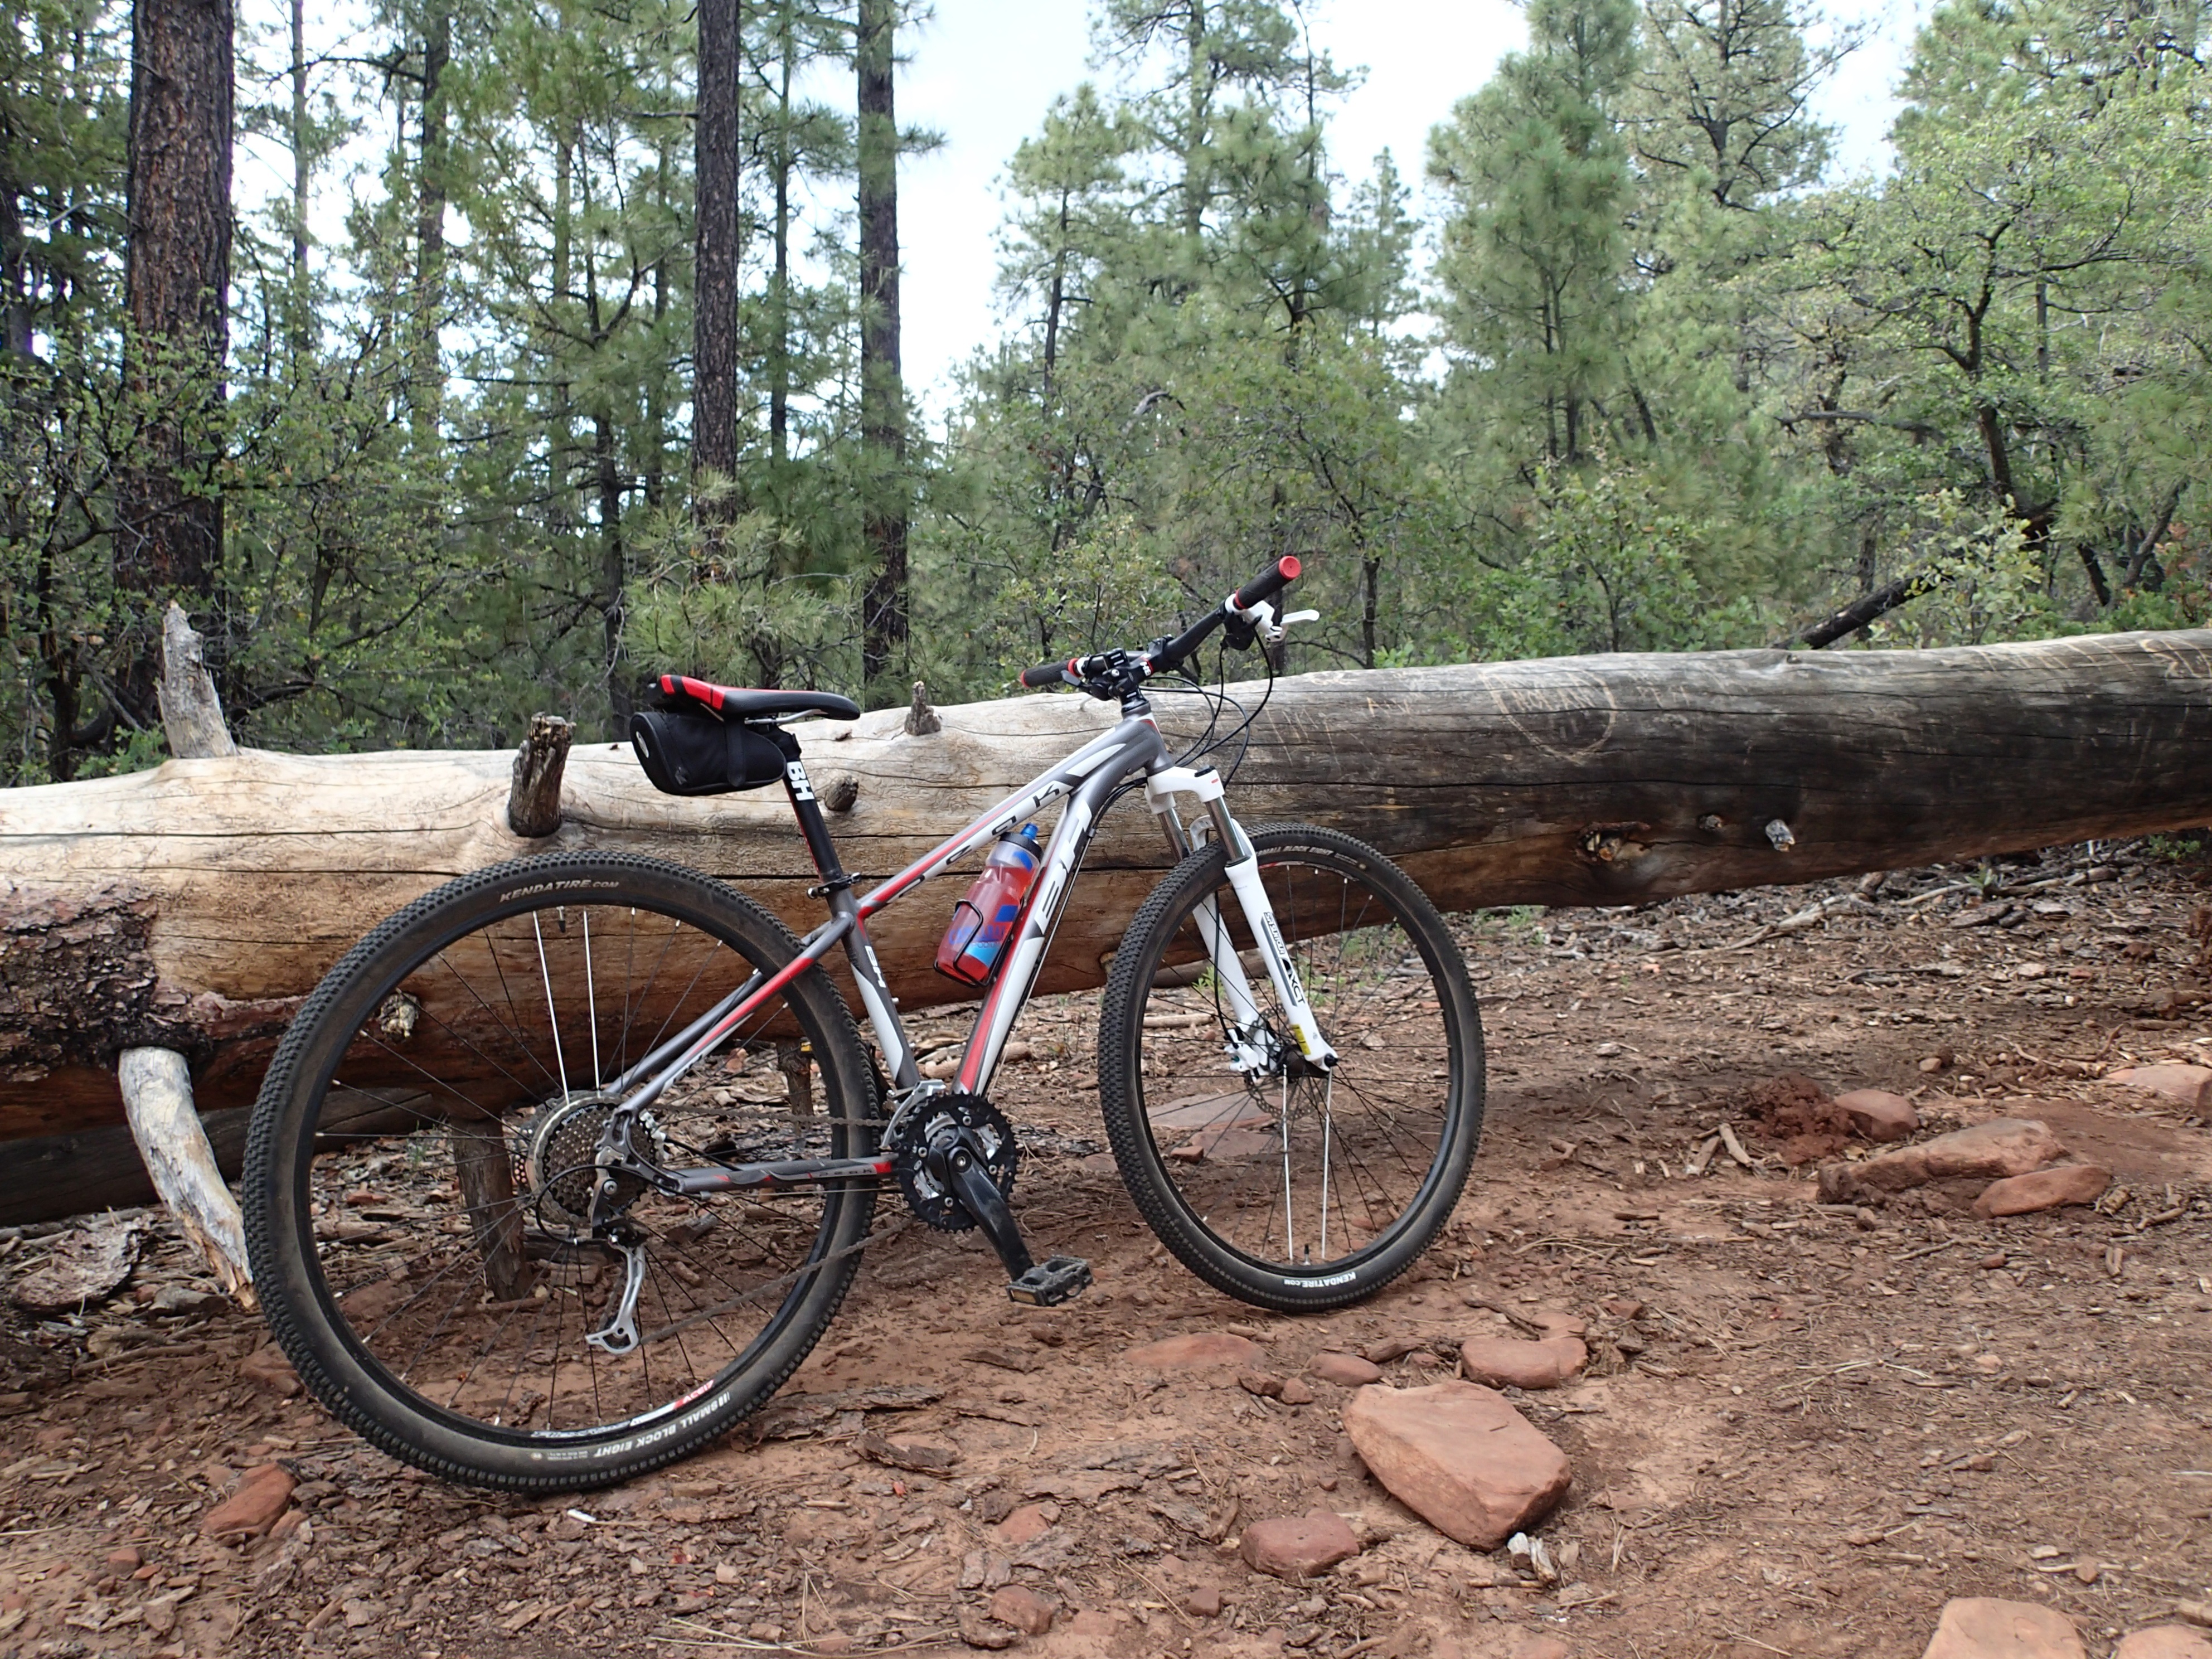
trail, bicycle, vehicle, soil, sports equipment, mountain bike, cycling, sports, freeride, mountain biking, land vehicle, cycle sport, cyclo cross bicycle, cyclo cross, bicycle racing, downhill mountain biking, road bicycle, racing bicycle, mountain bike racing